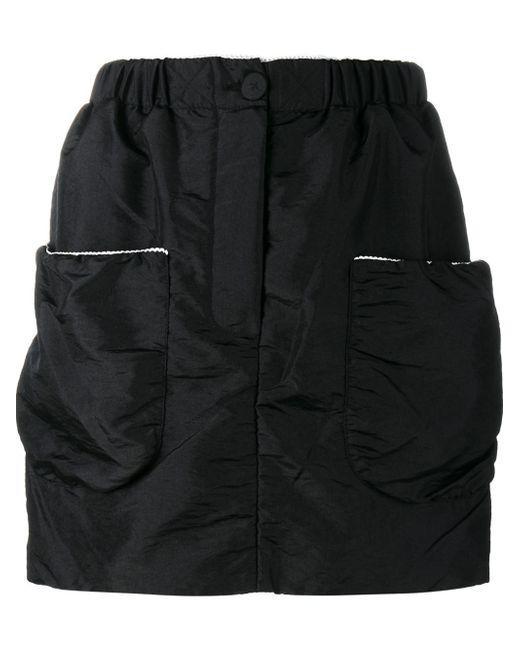
Schwarze Baumwollshorts mit zwei Seitentaschen